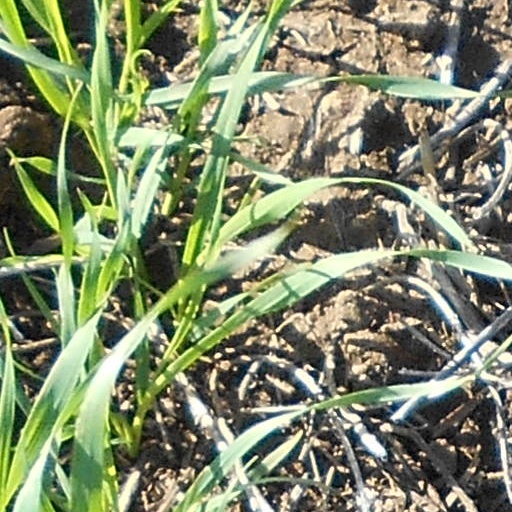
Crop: wheat